1971–72 P.F. Barcelona season

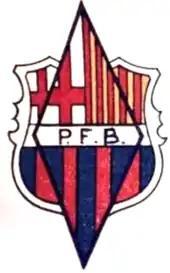
In 1971, the team gained its first logo.

In November 1970, 18-year-old Catalan amateur footballer Immaculada Cabecerán had aspirations for a more formal team; she had connections to FC Barcelona and met with then-president Agustí Montal Costa to discuss the formation of a women's team associated with the club. Montal gave his support. On 17 November 1970, similarly to how Joan Gamper had formed the men's team, Cabecerán posted a print advertisement in an FC Barcelona fan magazine called "La Revista Barcelonista", seeking women between the ages of 18 and 25 to play in an exhibition match the following month at the Camp Nou. The advertisement that ran explained that Montal would only offer continuing support to a women's team if they "win all the matches." From the responses, the Selecció Ciutat de Barcelona or Selección Ciudad de Barcelona, comprising 16 players, was formed; they were coached by Barcelona legends Antoni Ramallets and César Rodríguez, although Rodríguez left after a few days. Cabecerán and her team were quickly popular, being described in early January 1971 as the most popular team.